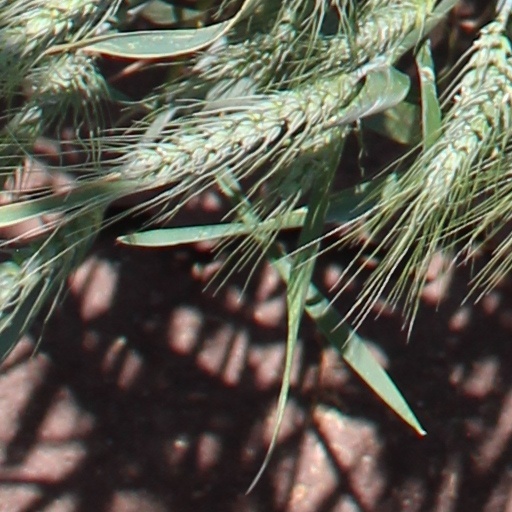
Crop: wheat